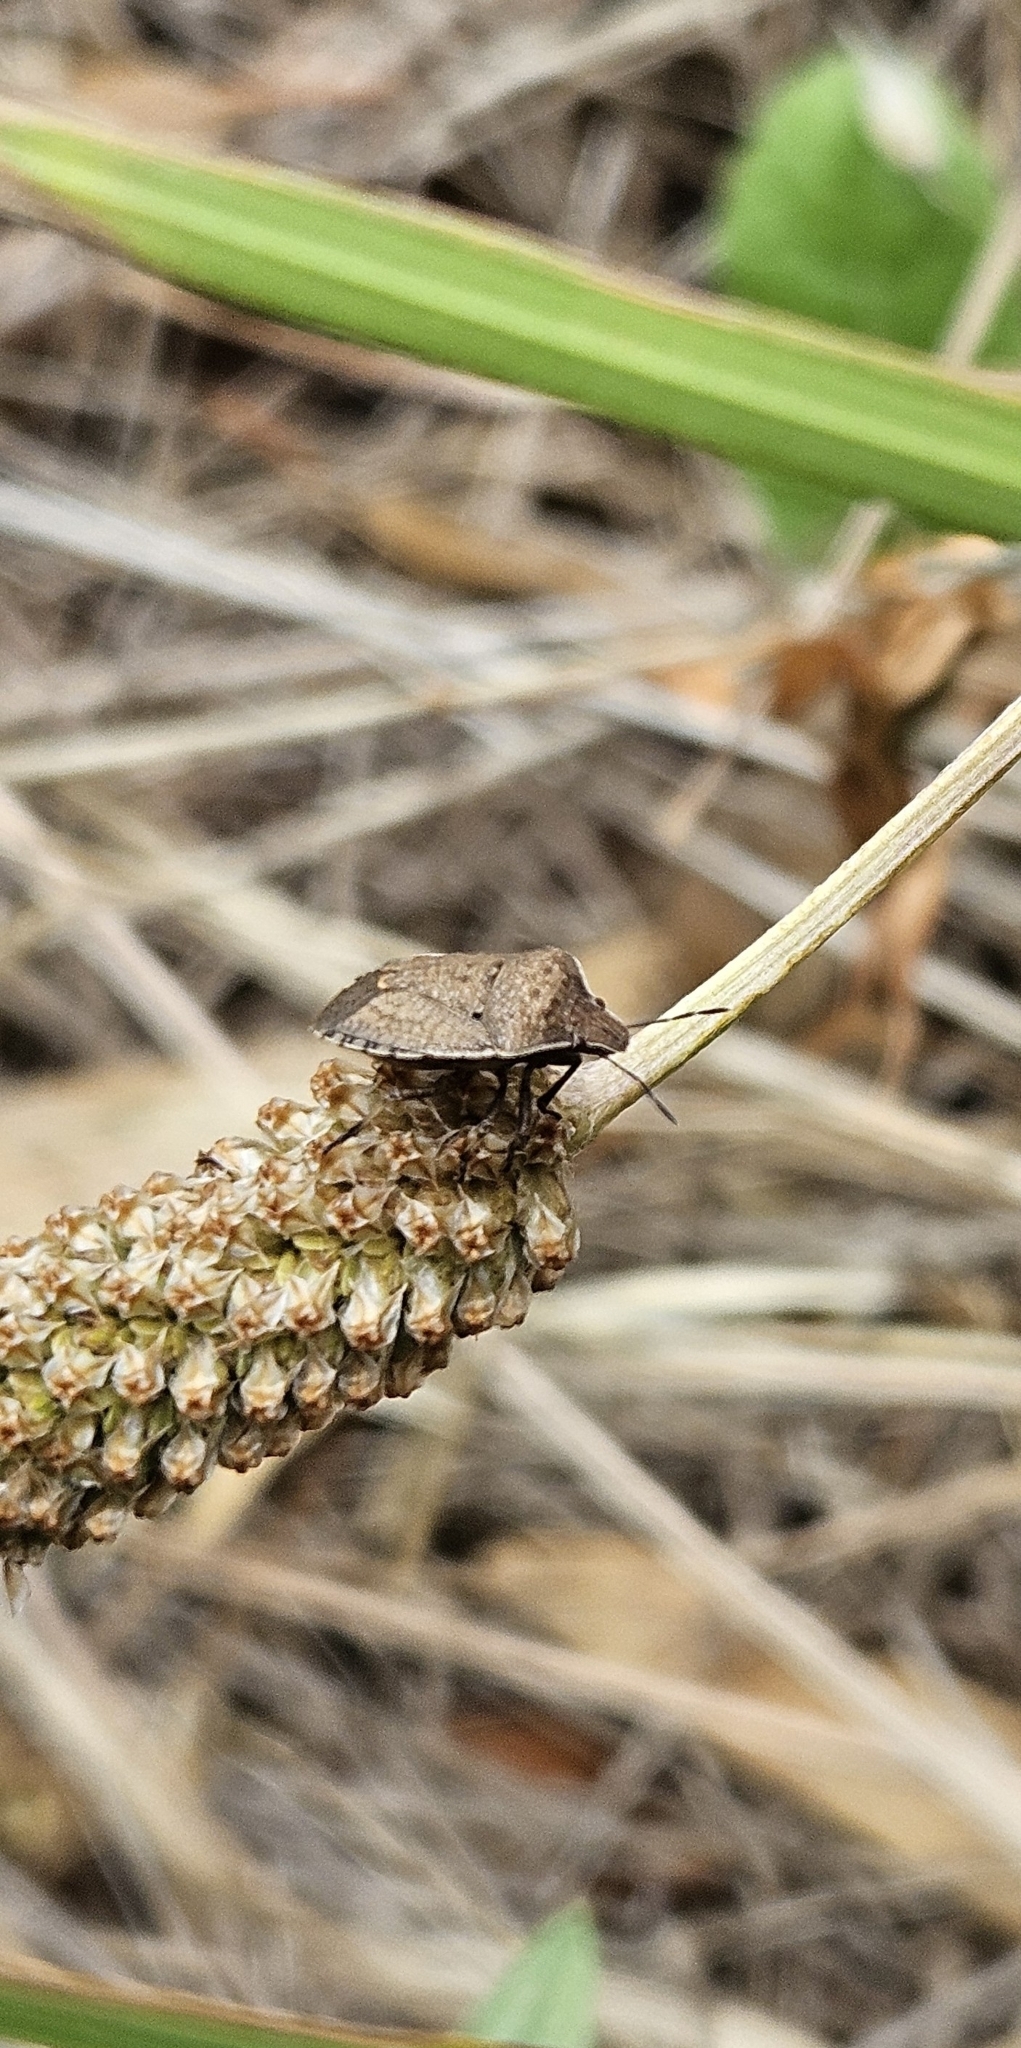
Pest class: stink_bug